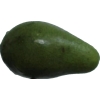
Label: green_avocado